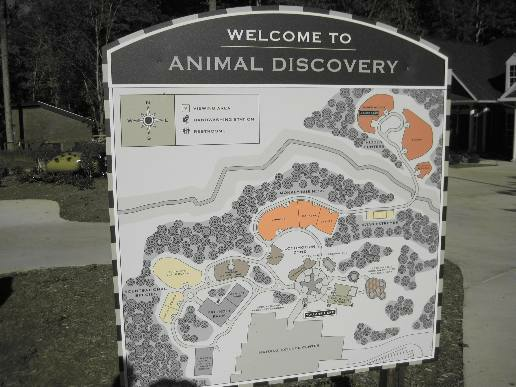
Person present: No